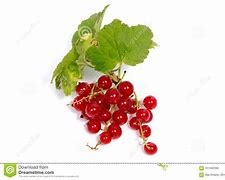
Label: redcurrant